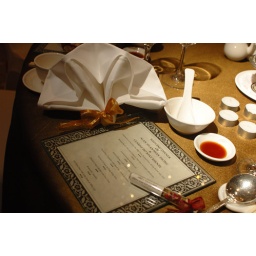
VIP table setup with the menu and the wedding favour - rose tea leaves in test tube